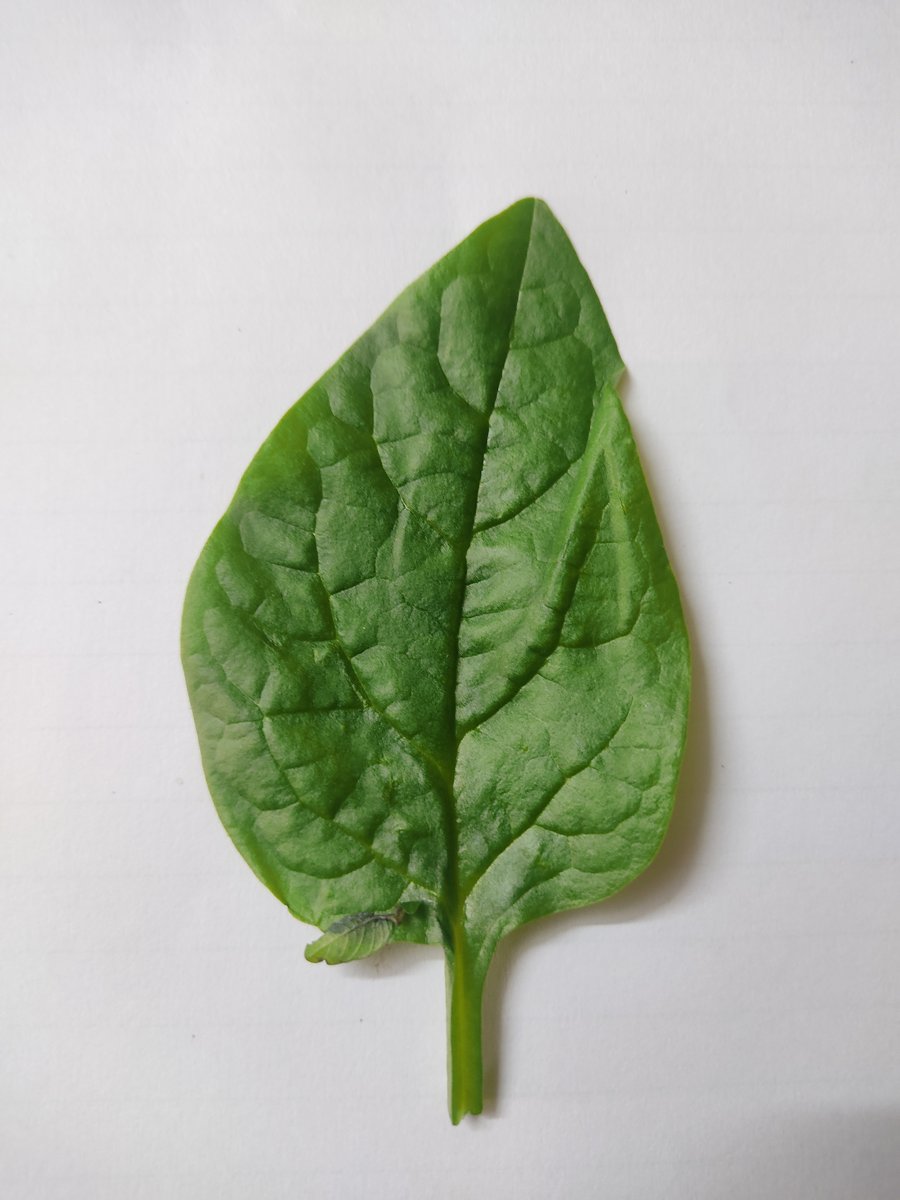
Label: Healthy-Leaf